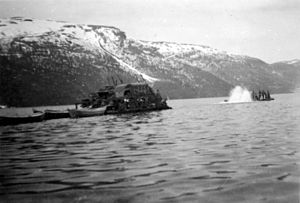
Elsfjorden
Tyske soldater med improviseret færge over Elsfjord i maj 1040.